February 26 incident

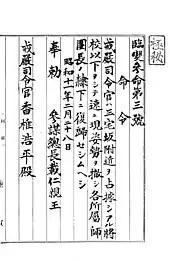
Order in Prince Kan'in Kotohito's name transmitting the imperial command to Kōhei Kashii

The Emperor had by the end of 27 February become increasingly impatient with the failure of the Army to suppress the uprising as he had ordered on the previous day. The Navy's quick response satisfied him, but the Army's hesitation was inexplicable to the Emperor. He summoned Honjō throughout the day, demanding to know if the rebels had been suppressed. When Honjō spoke in defense of the officers' motives, the Emperor angrily replied "killing my ministers is tantamount to strangling me with cotton wool" and added that the rebels deserved no leniency. At one point, Hirohito became so impatient he threatened to assume personal command of the Imperial Guard and order them to attack the rebels himself.